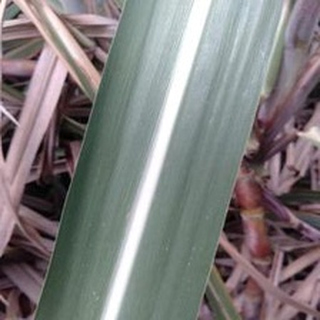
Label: healthy_sugarcane